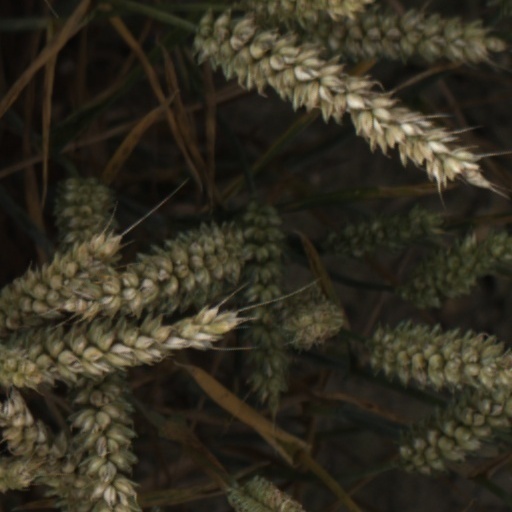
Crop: wheat